Uruk

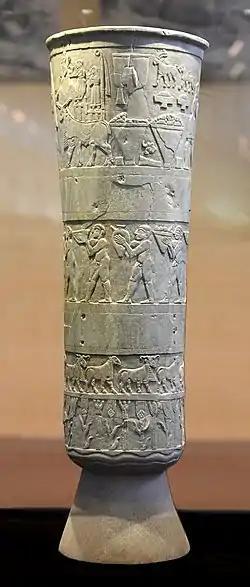
Devotional scene to Inanna, Warka Vase, c. 3200–3000 BC, Uruk. This is one of the earliest surviving works of narrative relief sculpture.

According to the "SKL", Uruk was founded by the king Enmerkar. Though the king-list mentions a father before him, the epic "Enmerkar and the Lord of Aratta" relates that Enmerkar constructed the "House of Heaven" (Sumerian: "e₂-anna"; cuneiform: E₂.AN) for the goddess Inanna in the Eanna District of Uruk. In the "Epic of Gilgamesh", Gilgamesh builds the city wall around Uruk and is king of the city.